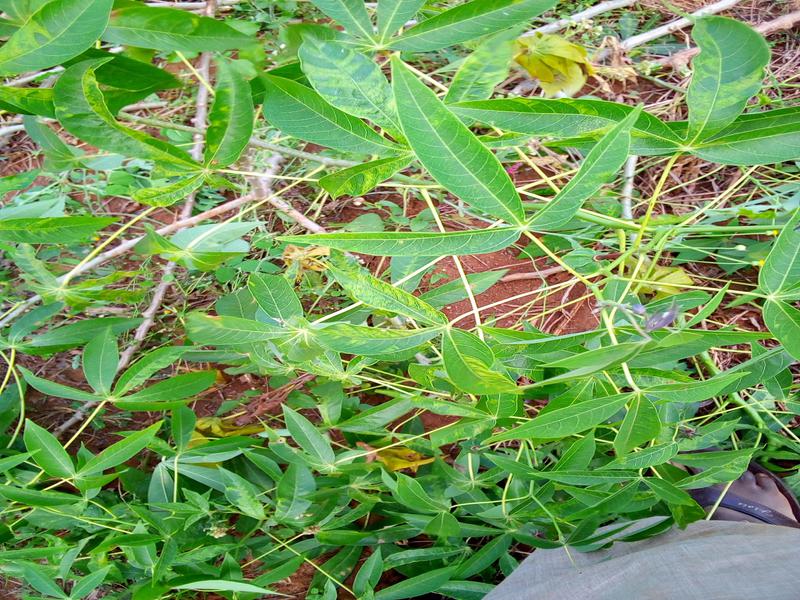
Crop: cassava
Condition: mosaic_disease